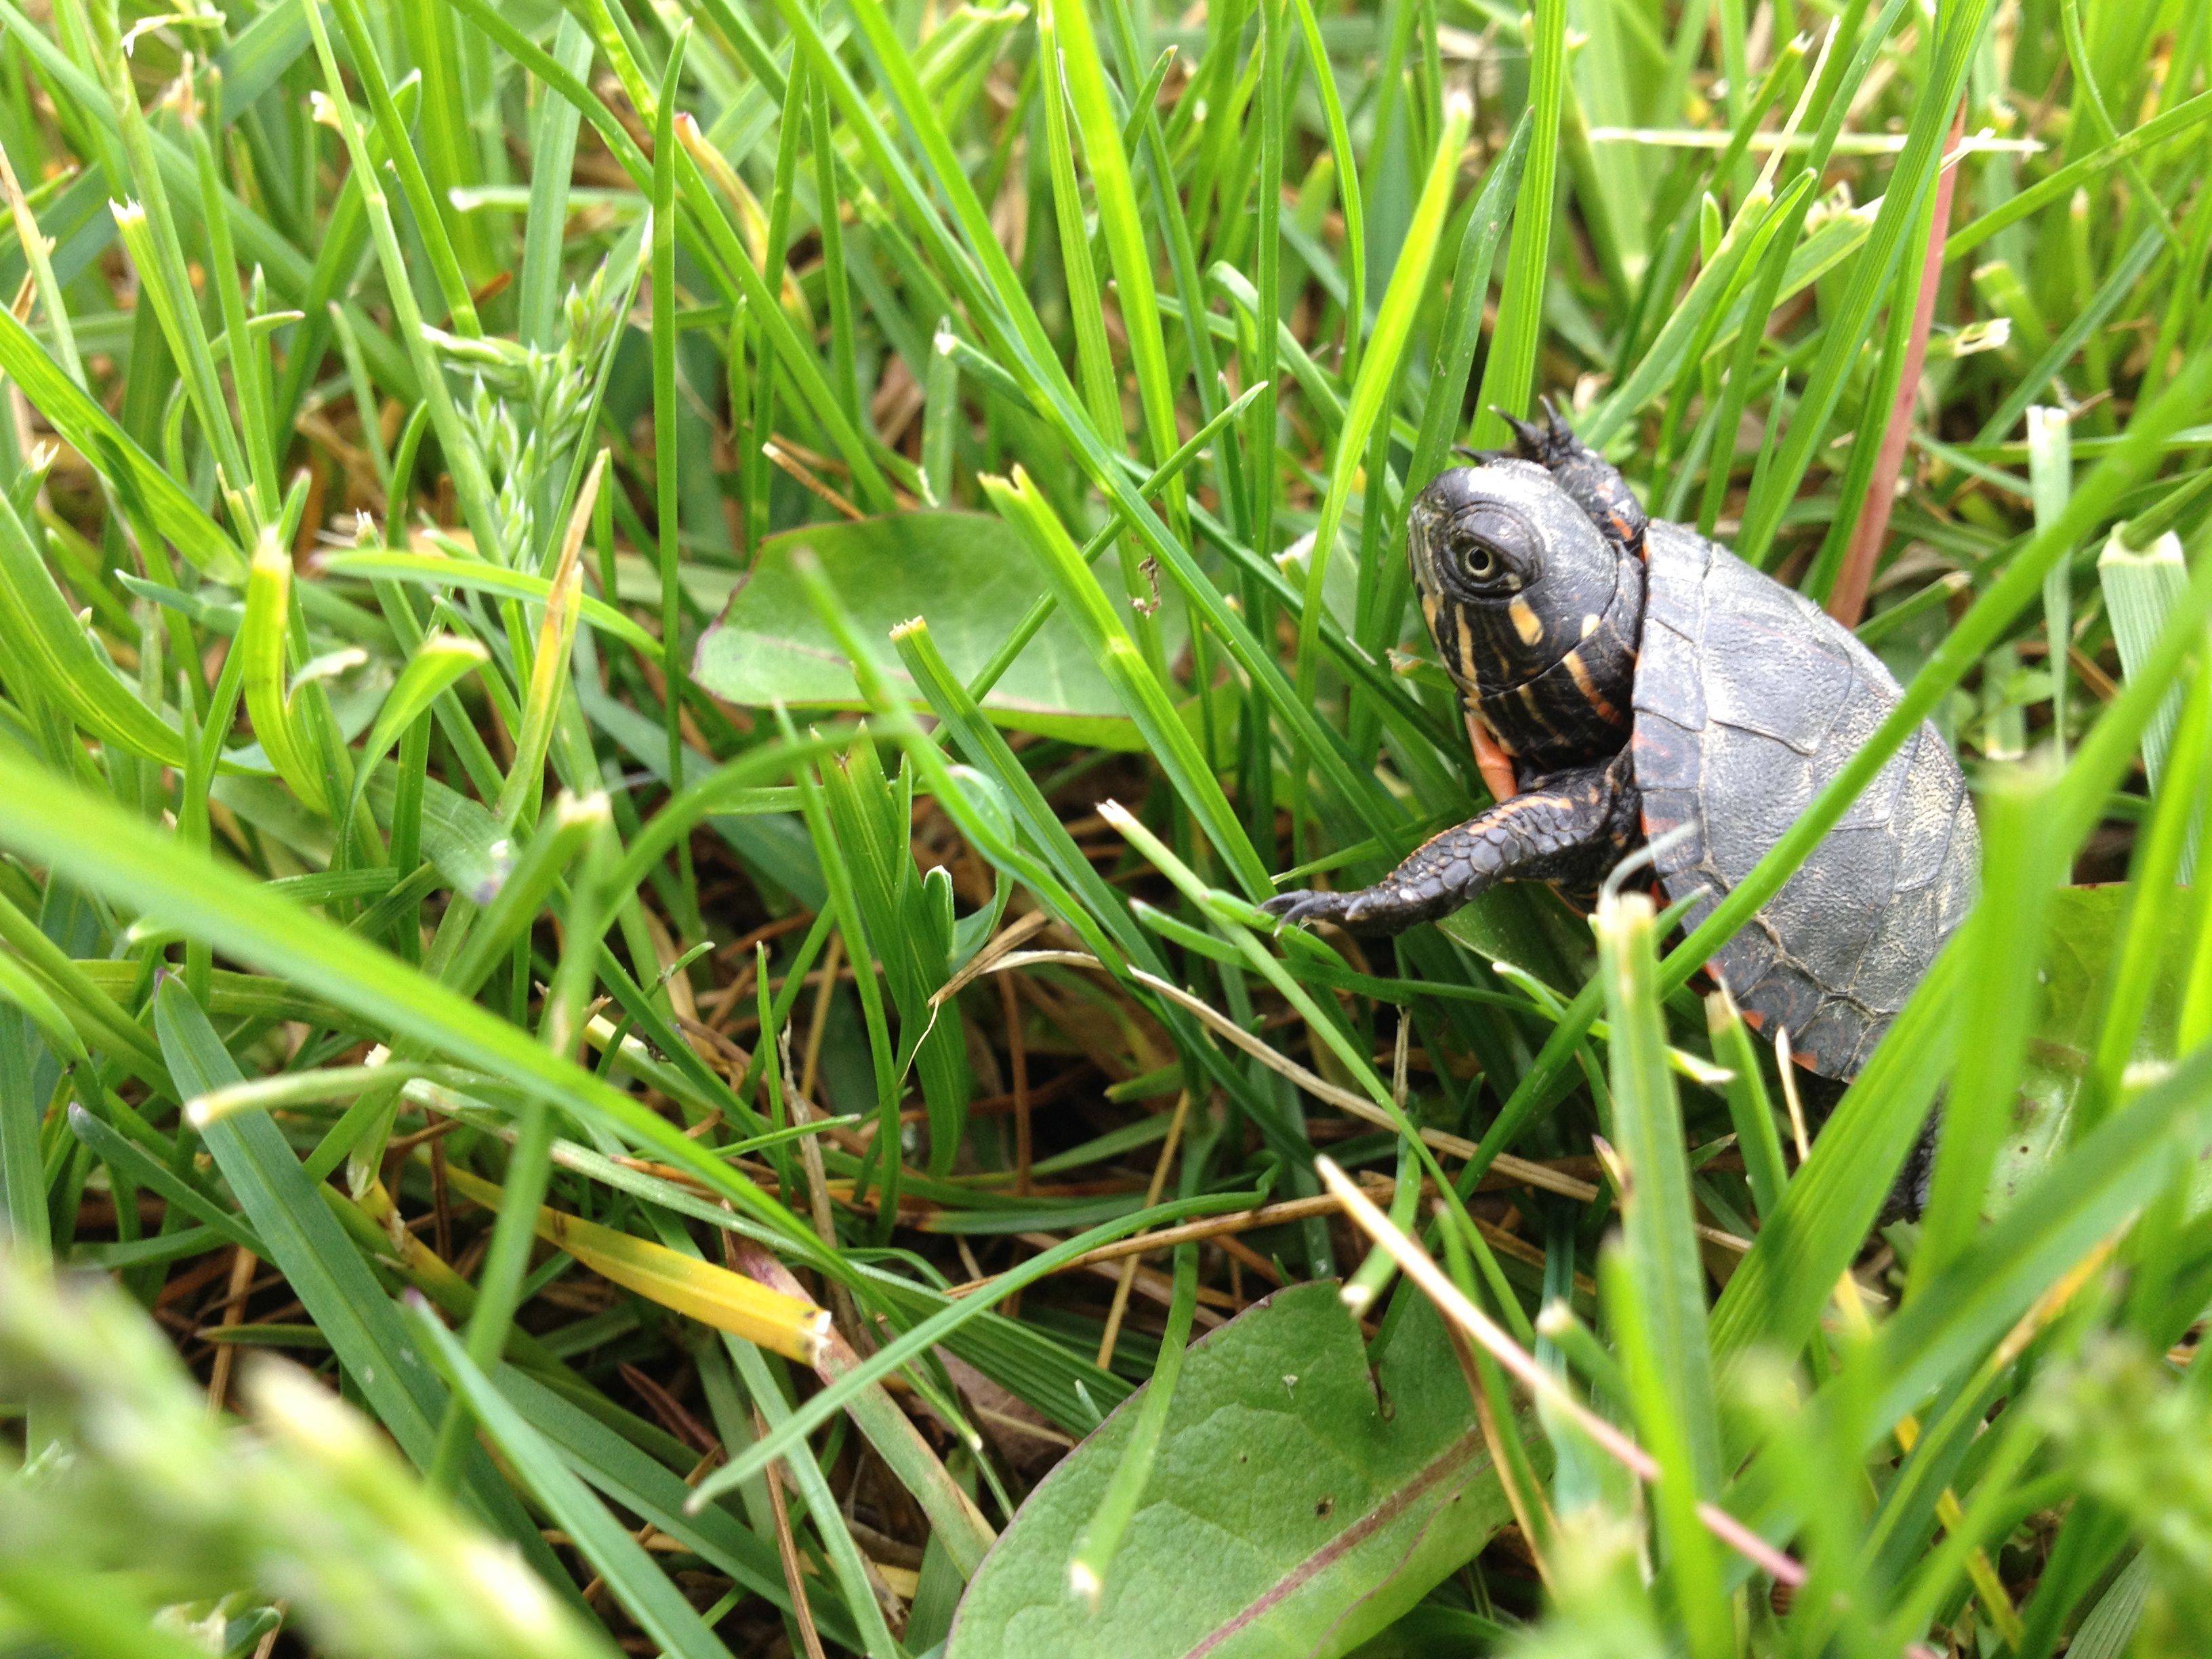
nature, grass, outdoor, lawn, meadow, flower, animal, cute, wildlife, wild, green, insect, turtle, amphibian, baby, fauna, shell, invertebrate, life, macro photography, grass family